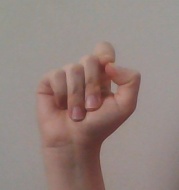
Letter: fa